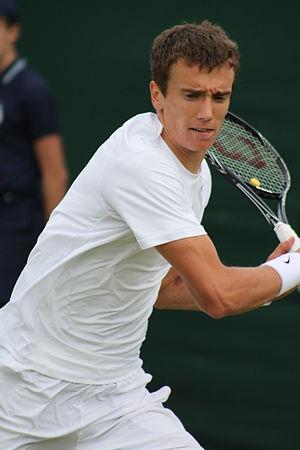
Andrey Kuznetsov - en russe : Андре́й Алекса́ндрович Кузнецо́в et en français : Andreï Aleksandrovitch Kouznetsov -, né le 22 février 1991 à Toula, est un joueur de tennis russe, professionnel depuis 2008.